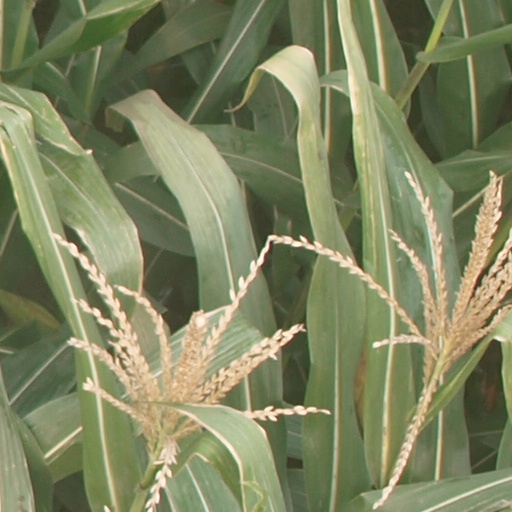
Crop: maize; corn